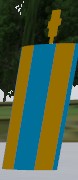
Label: new_danger_mark
Descriptions: looks like a plus sign in 2D image ||| new danger mark with yellow-blue vertical banding ||| one yellow cross-shaped mark on the buoy top mark